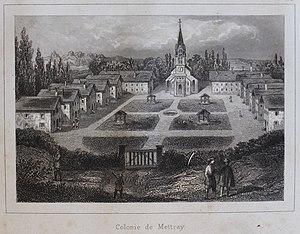
La colonie agricole et pénitentiaire de Mettray, destinée à réhabiliter de jeunes délinquants et située à Mettray, petite localité d'Indre-et-Loire, fut créée en 1839 et fermée en 1939. Cet établissement, bien que fondé sur des principes idéalistes, à savoir rééduquer les jeunes délinquants par le travail de la terre, garde la triste réputation d'être l'ancêtre des bagnes pour enfants.